Heo Yool (footballer)

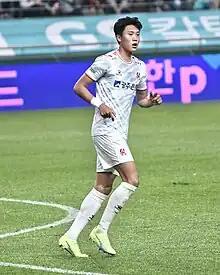
Heo with Gwangju in 2023

Heo Yool (born 12 April 2001) is a South Korean professional footballer who plays as a striker for K League 1 side Ulsan HD.